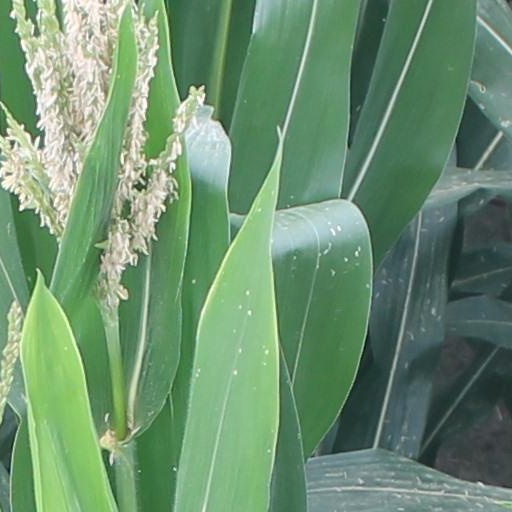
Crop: maize; corn